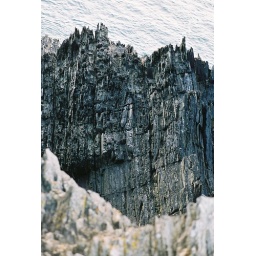
November 2006 in St Brides on the Pembrokeshire coast in Wales.  White Sands beach near St David's